Mizoram

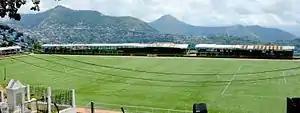
Lammual Stadium

The major Christian denomination is the Mizoram Presbyterian Church, which was established by the Welsh missionary David Evan Jones starting in 1894. By the time India gained independence from British Empire, some 80% of Lushei tribe people had converted to Christianity. The Mizoram Presbyterian Church is one of the constituted bodies of the General Assembly of the Presbyterian Church of India at Shillong in Meghalaya; it became the dominant Christian group in north Mizoram hills. In the southern hills of Mizoram, the Baptist Church had the dominant following.